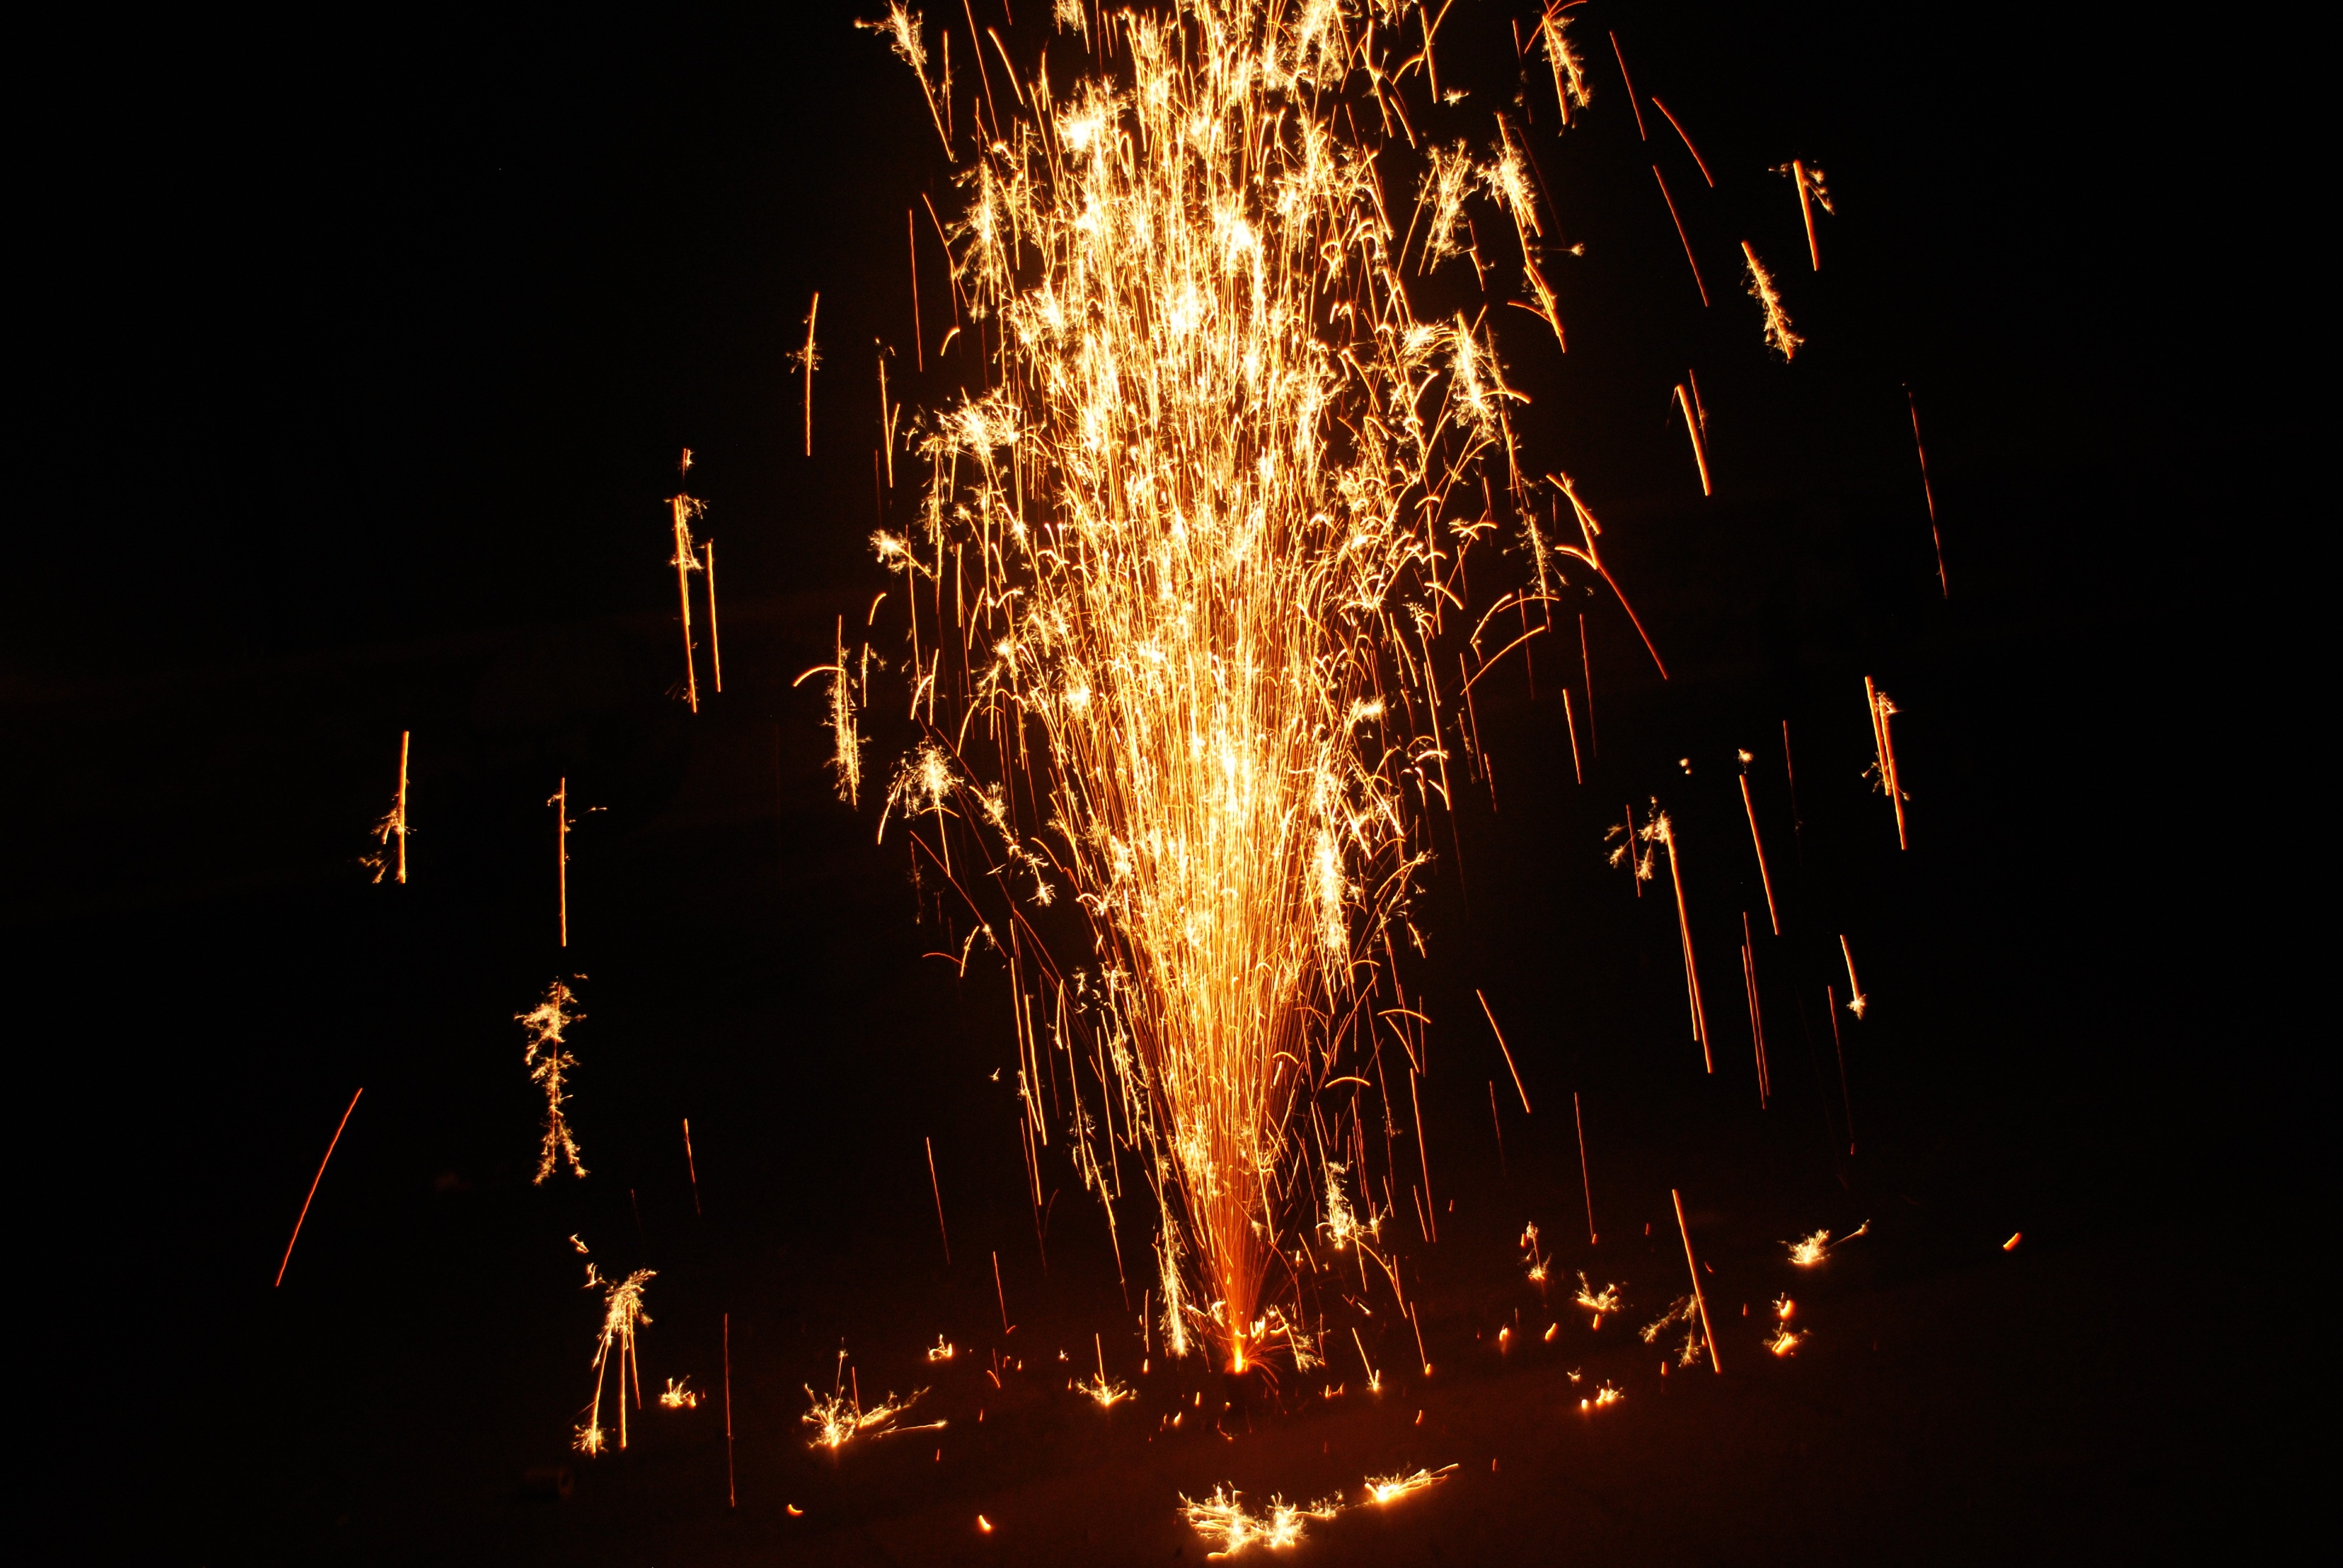
recreation, sparkler, celebration, holiday, cone, sparkle, festival, fireworks, sparkling, event, outdoor recreation